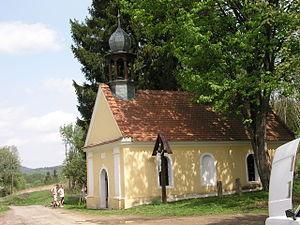
Benešov nad Černou est une commune du district de Český Krumlov, dans la région de Bohême-du-Sud, en République tchèque. Sa population s'élevait à 1 458 habitants en 2020.